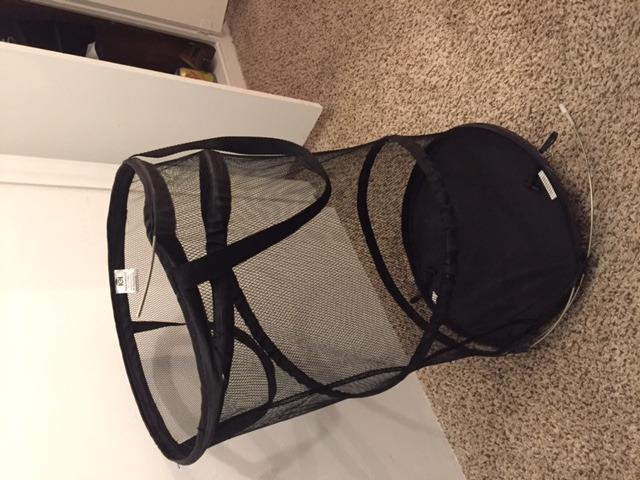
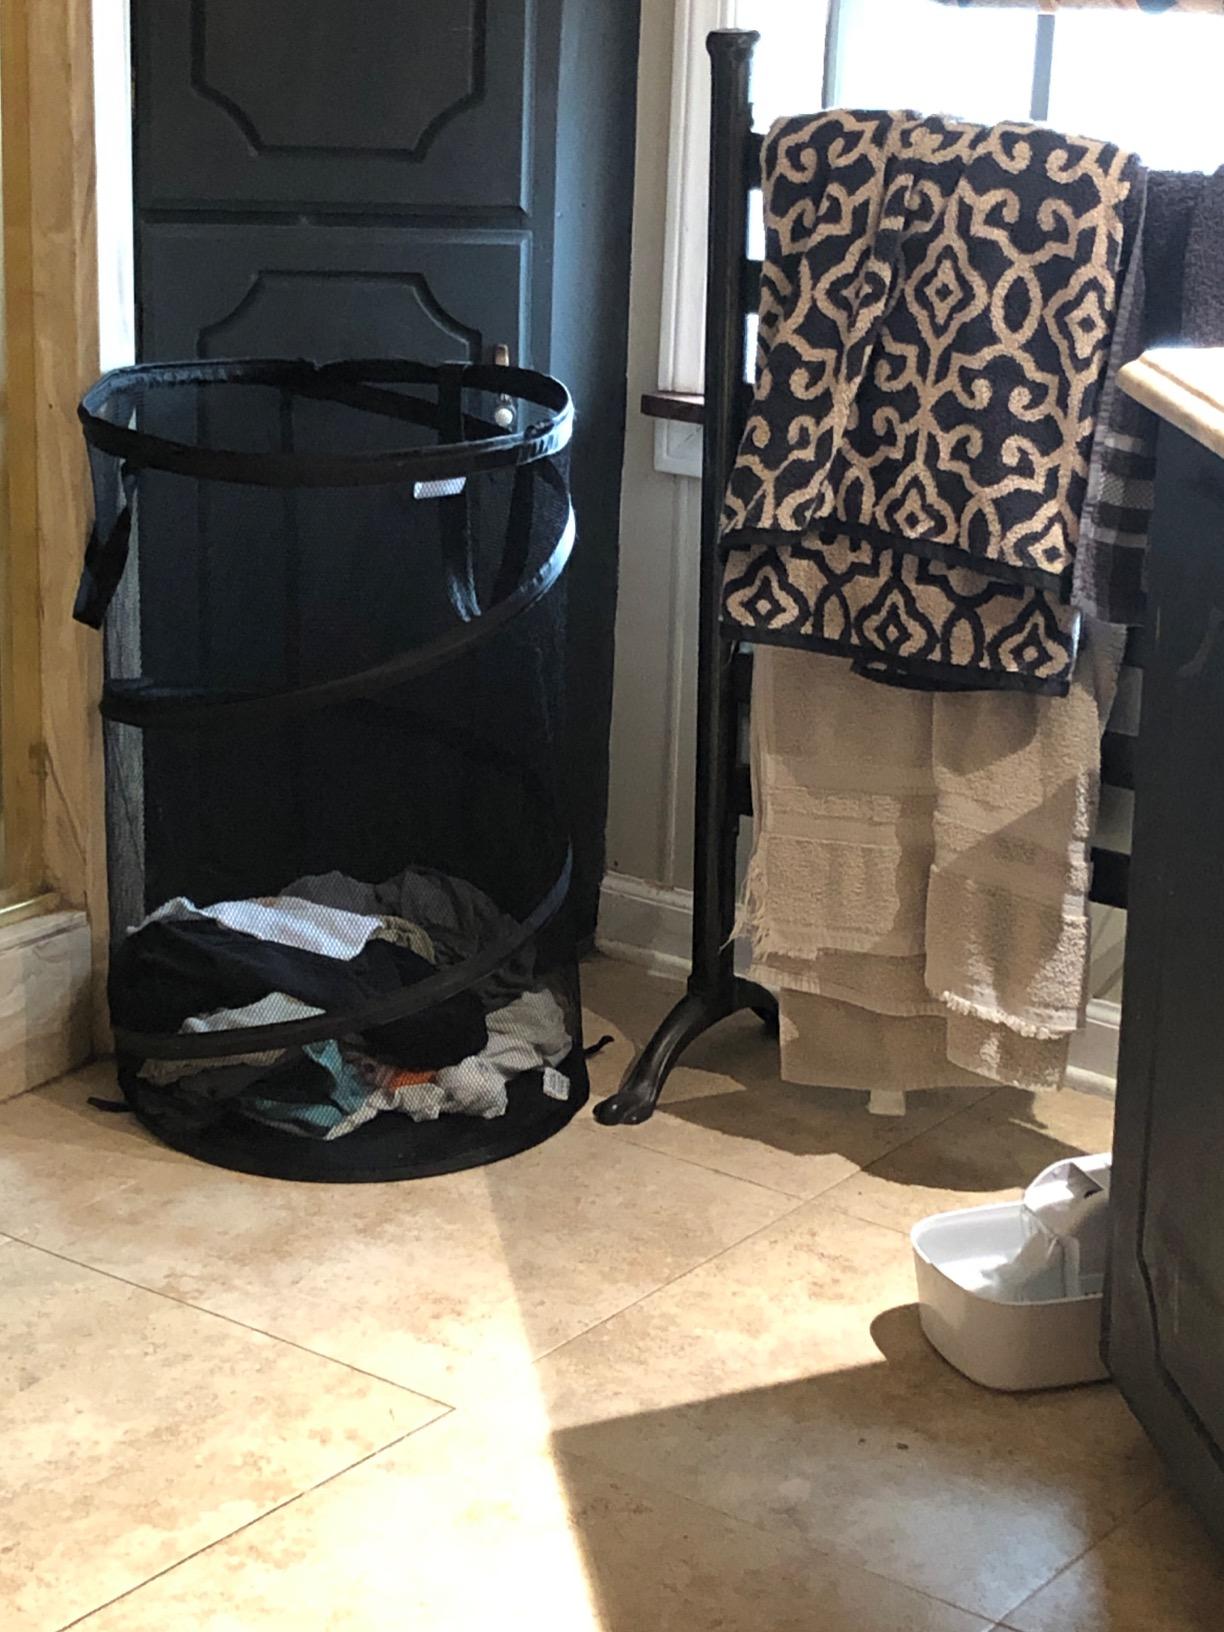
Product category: items_hamper
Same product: yes